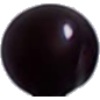
Label: cherry_wax_black